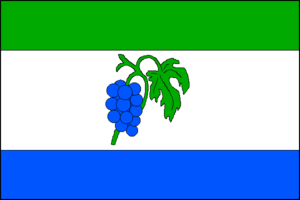
Starý Hrozenkov est une commune du district d'Uherské Hradiště, dans la région de Zlín, en Tchéquie. Sa population s'élevait à 893 habitants en 2018.